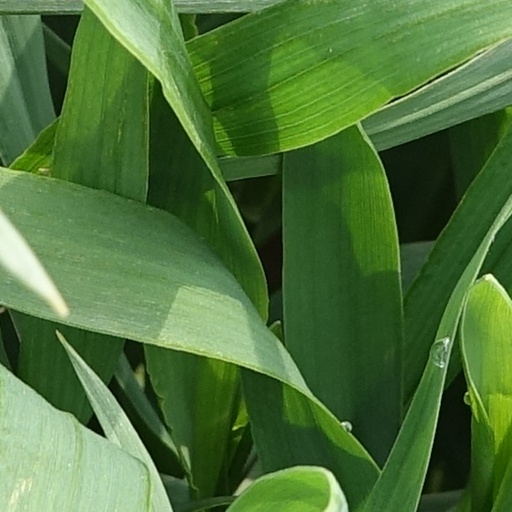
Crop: wheat